Natural History (Pliny)

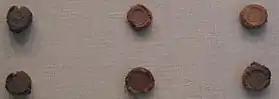
Roman coins were struck, not cast, so these coin moulds were created for forgery.

Zoology is discussed in Books VIII to XI. The entries begin with a discussion of terrestrial animals, taken to include mammals, reptiles, amphibians, and an assortment of mythological creatures recognized as real animals (e.g. dragons). The elephant, and the lion are described in detail, with accounts of behaviors, taming, and battles with bestiarii referenced. Other species are listed in relation to their geographic ranges, for example India and the far north. Domestic dogs, horses, and livestock feature prominently, with elaboration on their uses to humans, for example the types of wool produced by sheep and the cloth created from them.